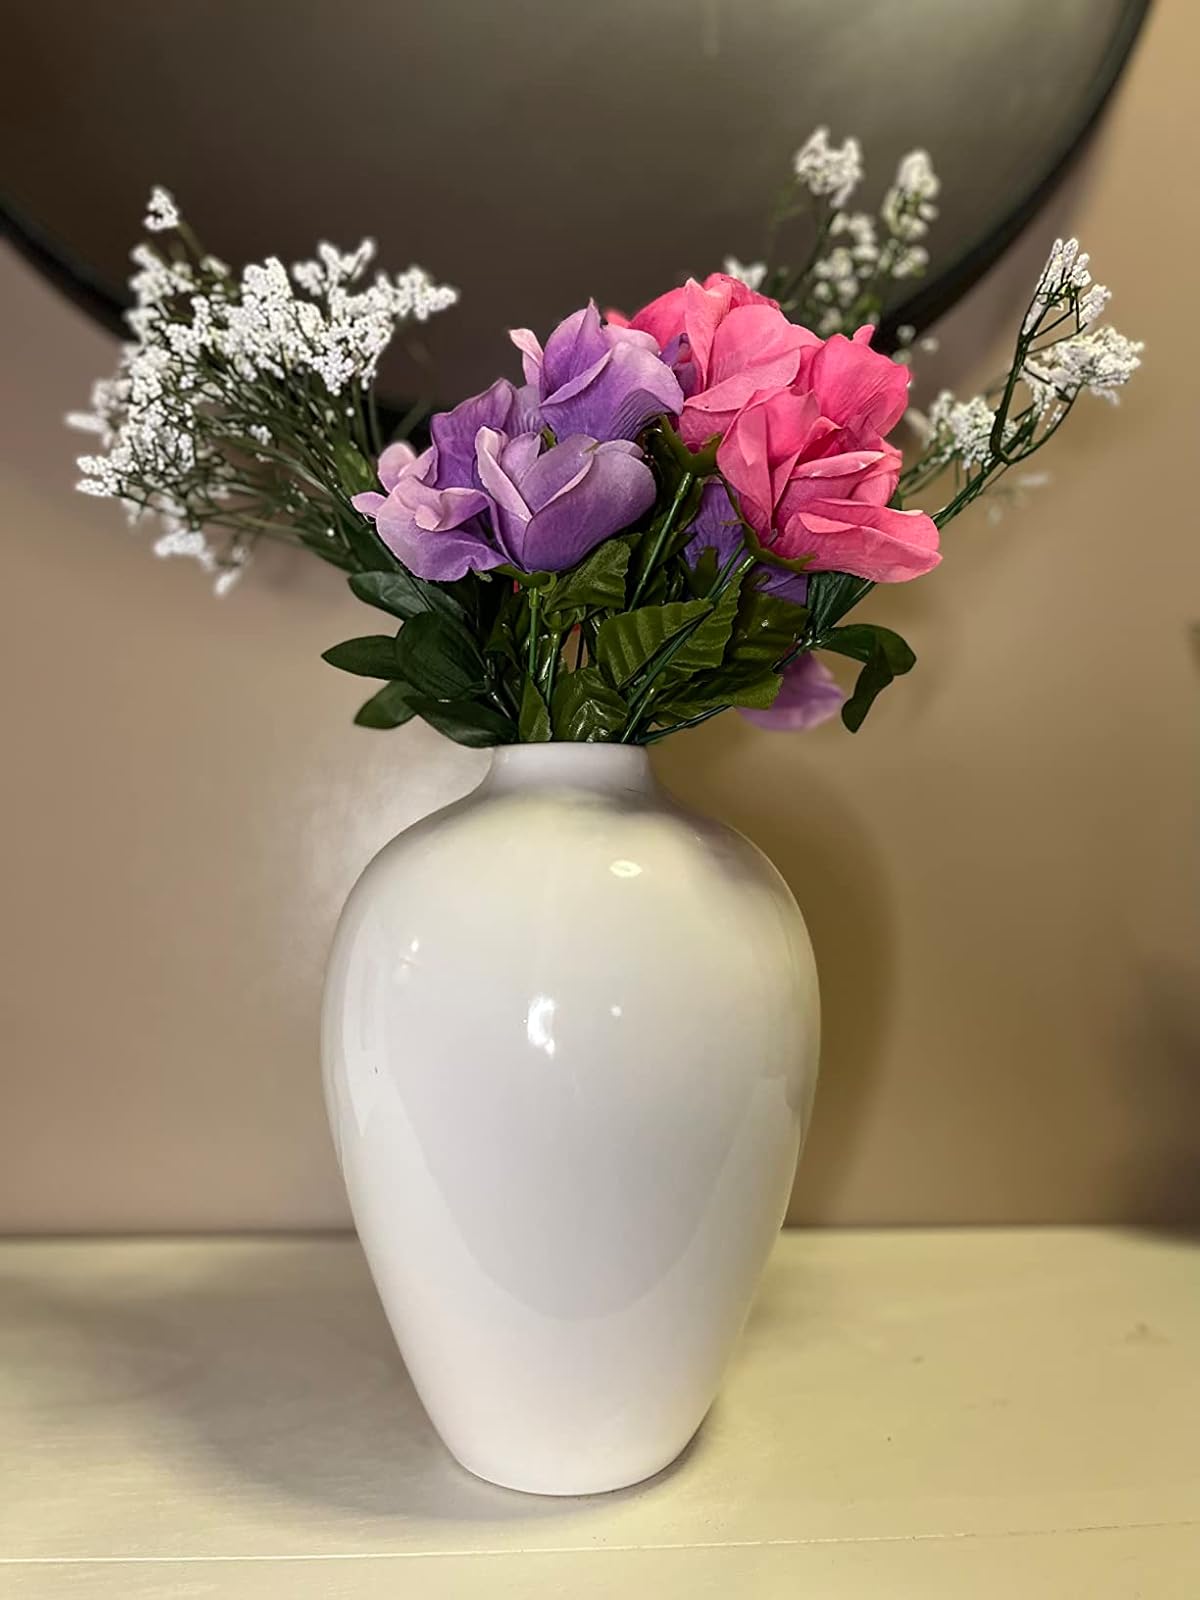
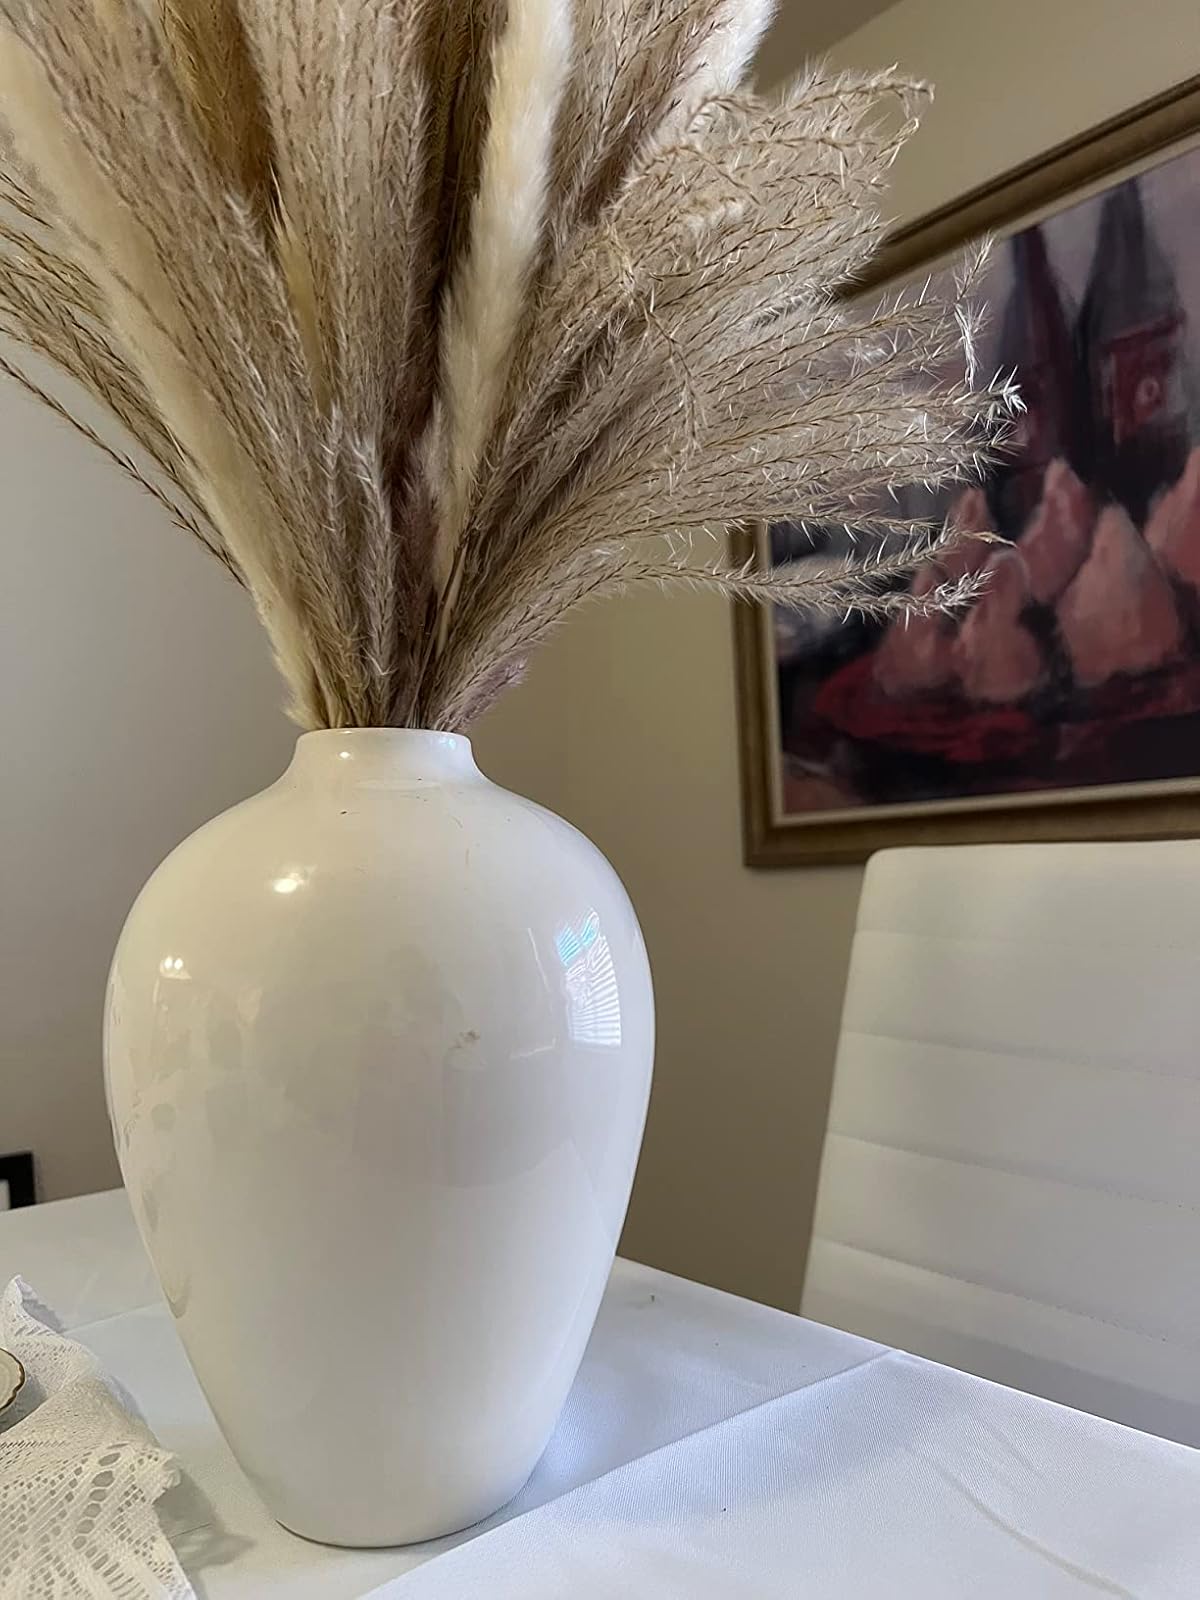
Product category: vase
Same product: yes